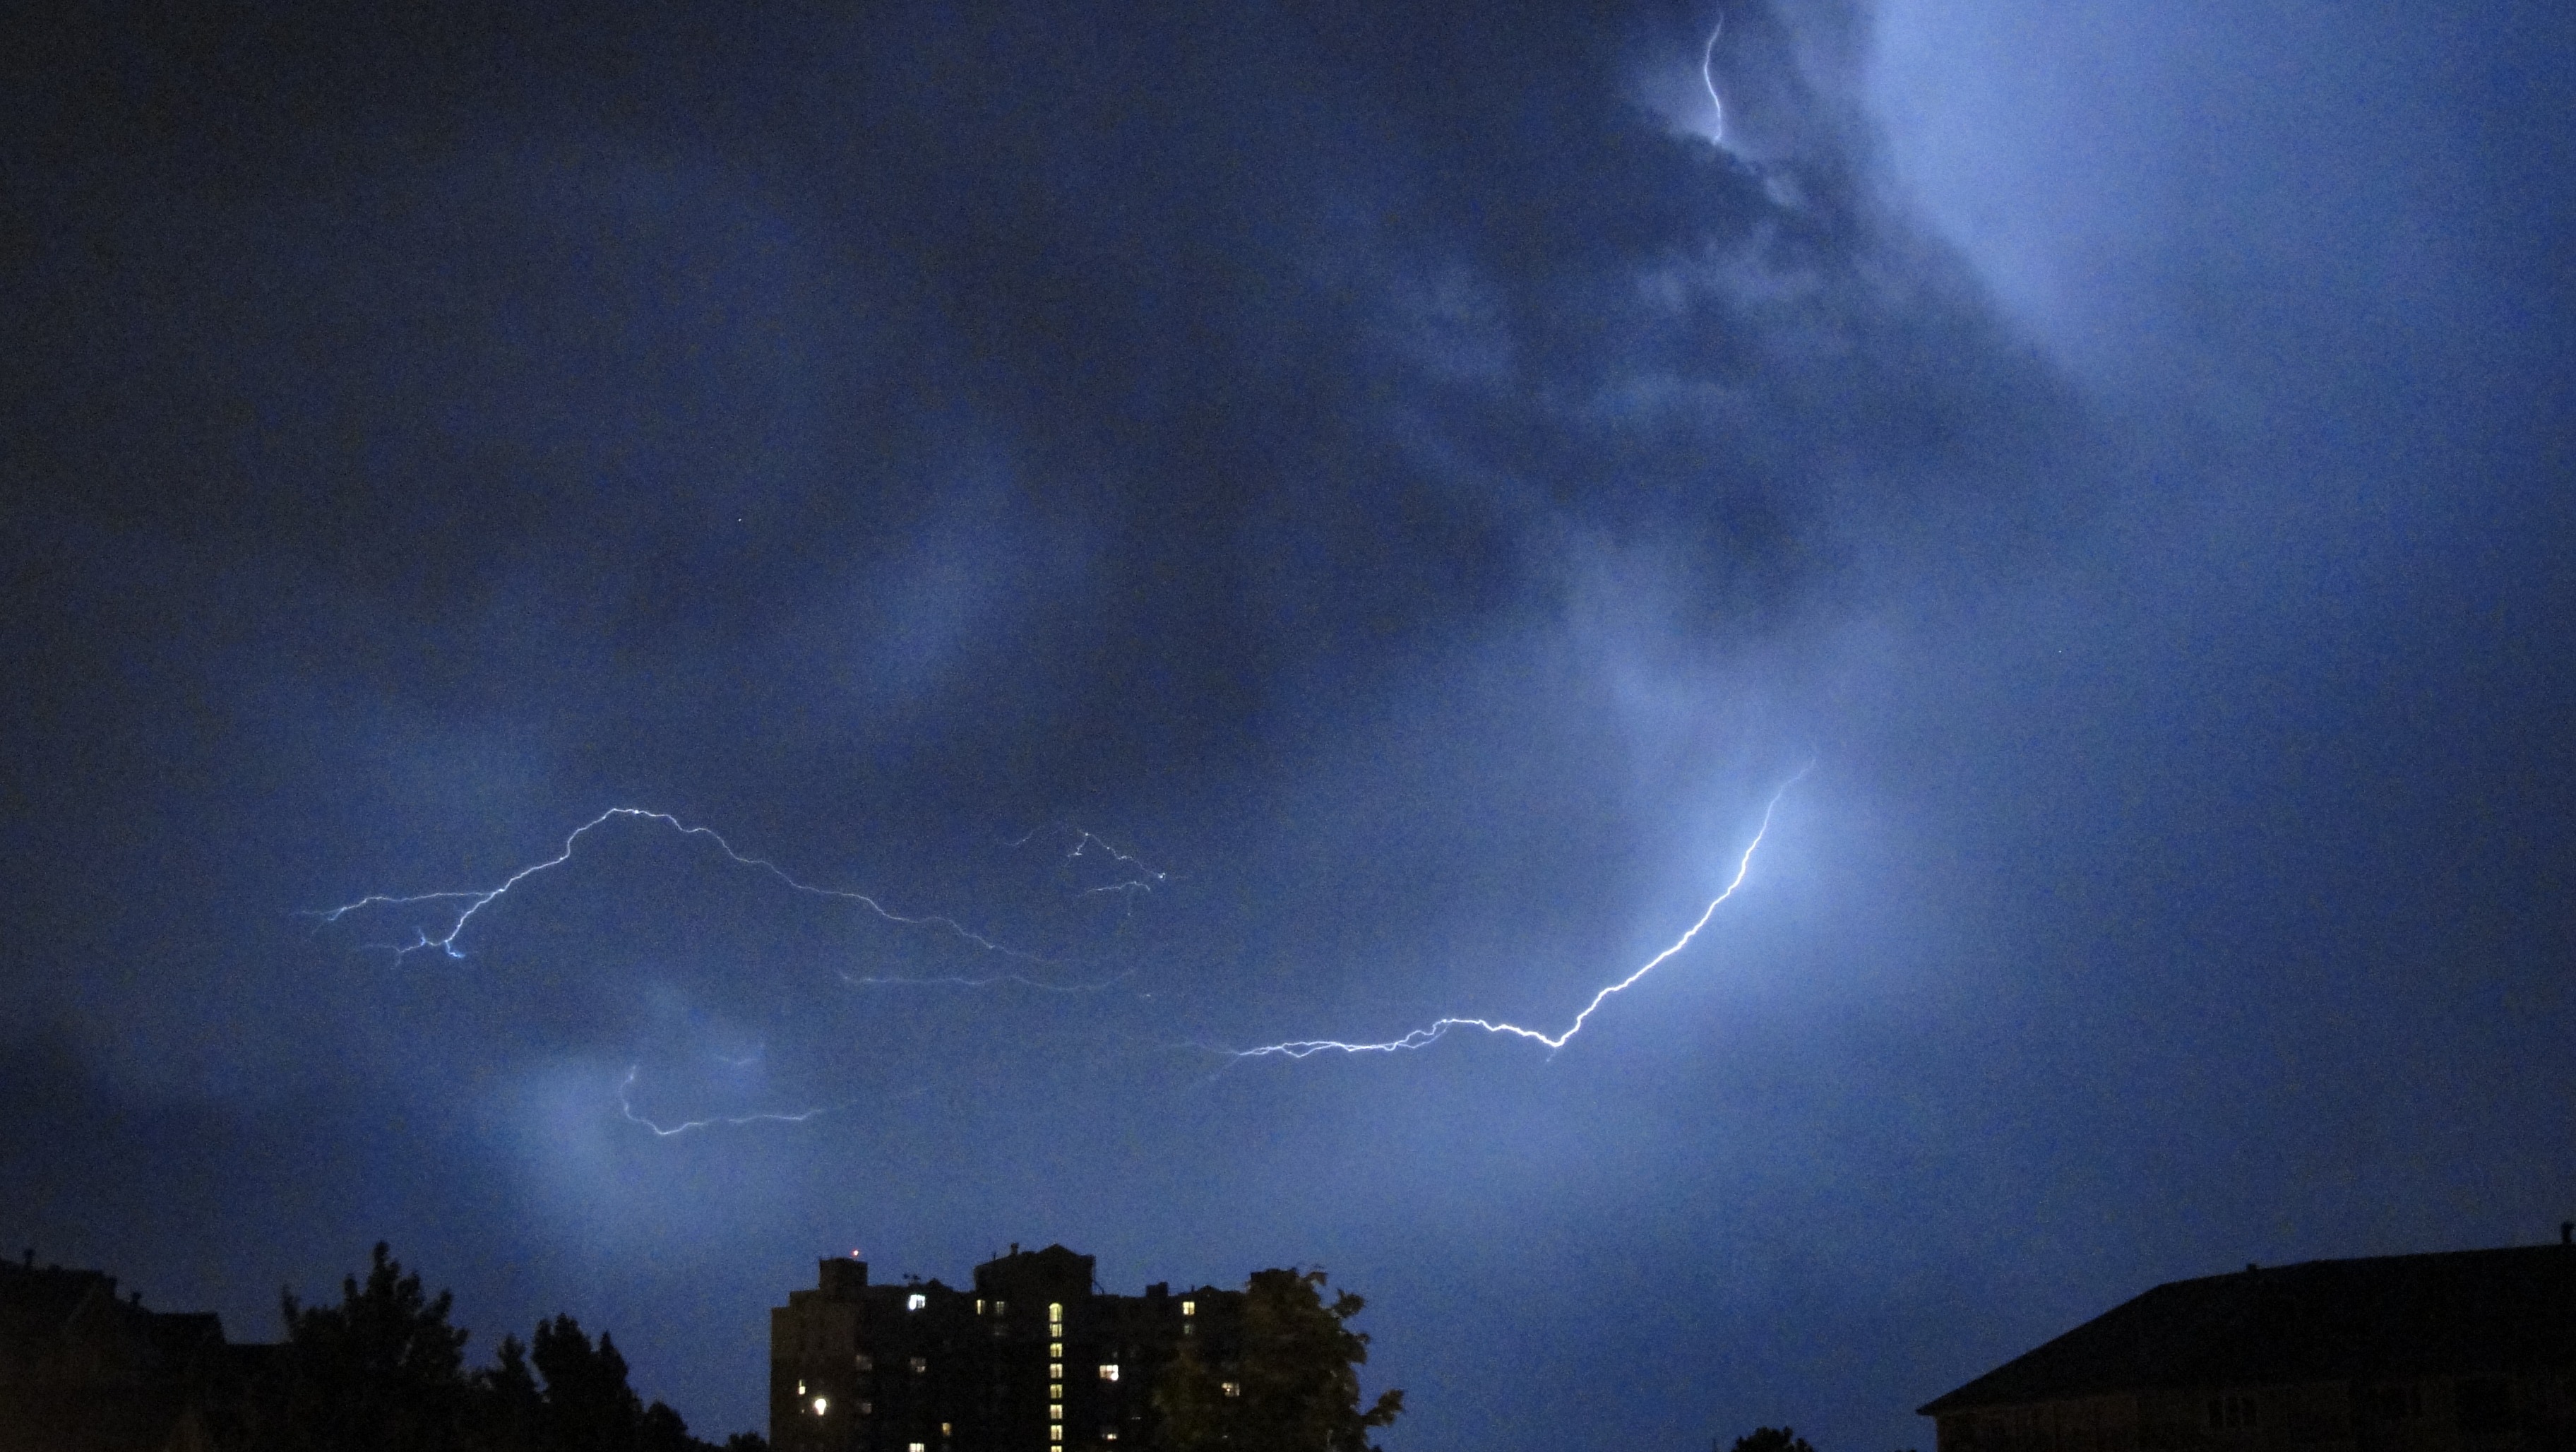
nature, skyline, night, atmosphere, dark, weather, storm, darkness, night sky, lightning, energy, thunder, power, clouds, thunderstorm, phenomenon